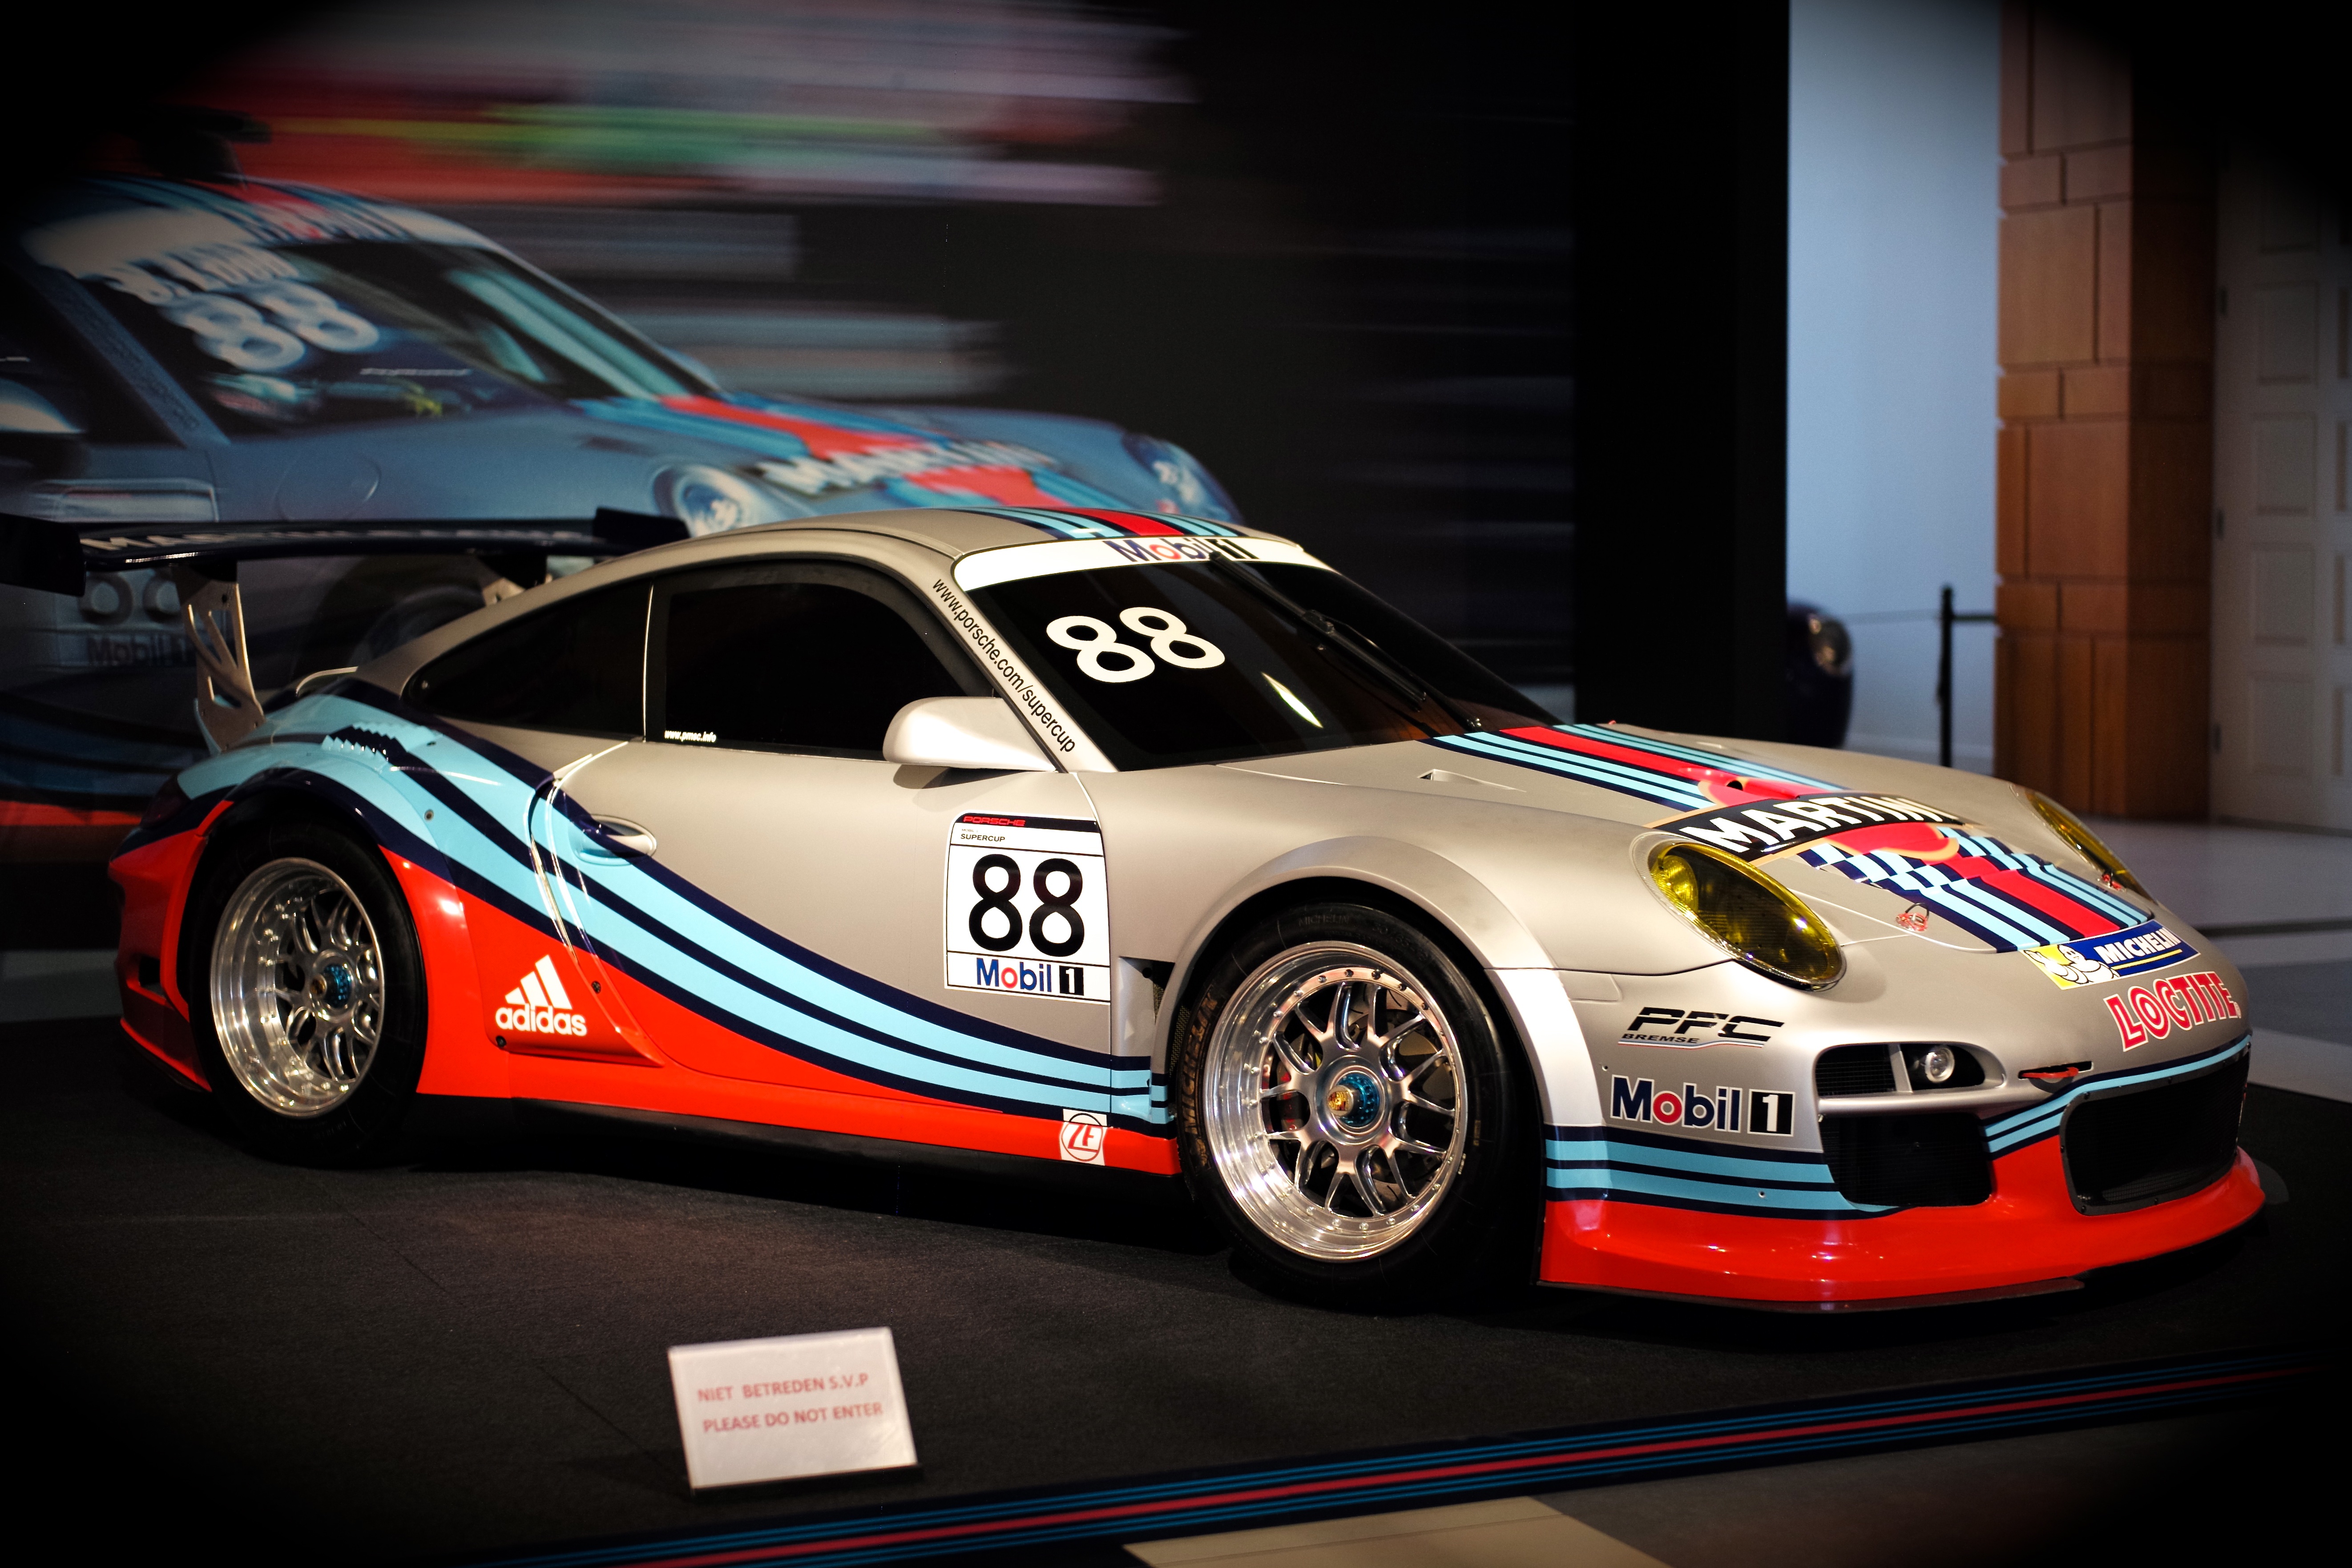
car, wheel, europe, vehicle, museum, sports car, race car, supercar, holland, hague, netherlands, race track, porsche, louwman, leicam, summilux50f14, typ240, model car, land vehicle, touring car, automobile make, automotive design, performance car, porsche 911 gt3, porsche 911 gt2